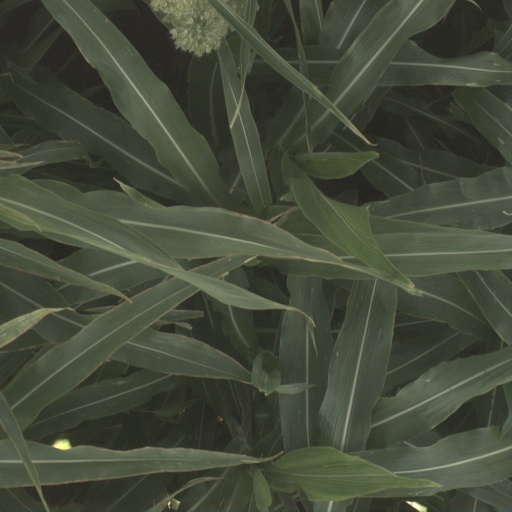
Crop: sorghum